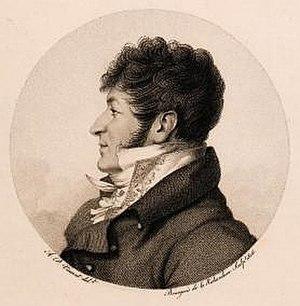
Charles-Henri Plantade est un claveciniste et compositeur français, né à Paris le 19 octobre 1764 et mort dans la même ville le 18 décembre 1839.